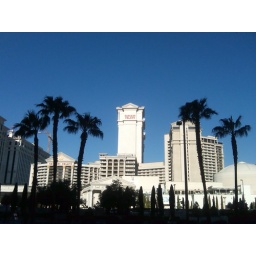
View from across the street. The sun was bright against the building and the palm trees in the foreground were dark and presenting.